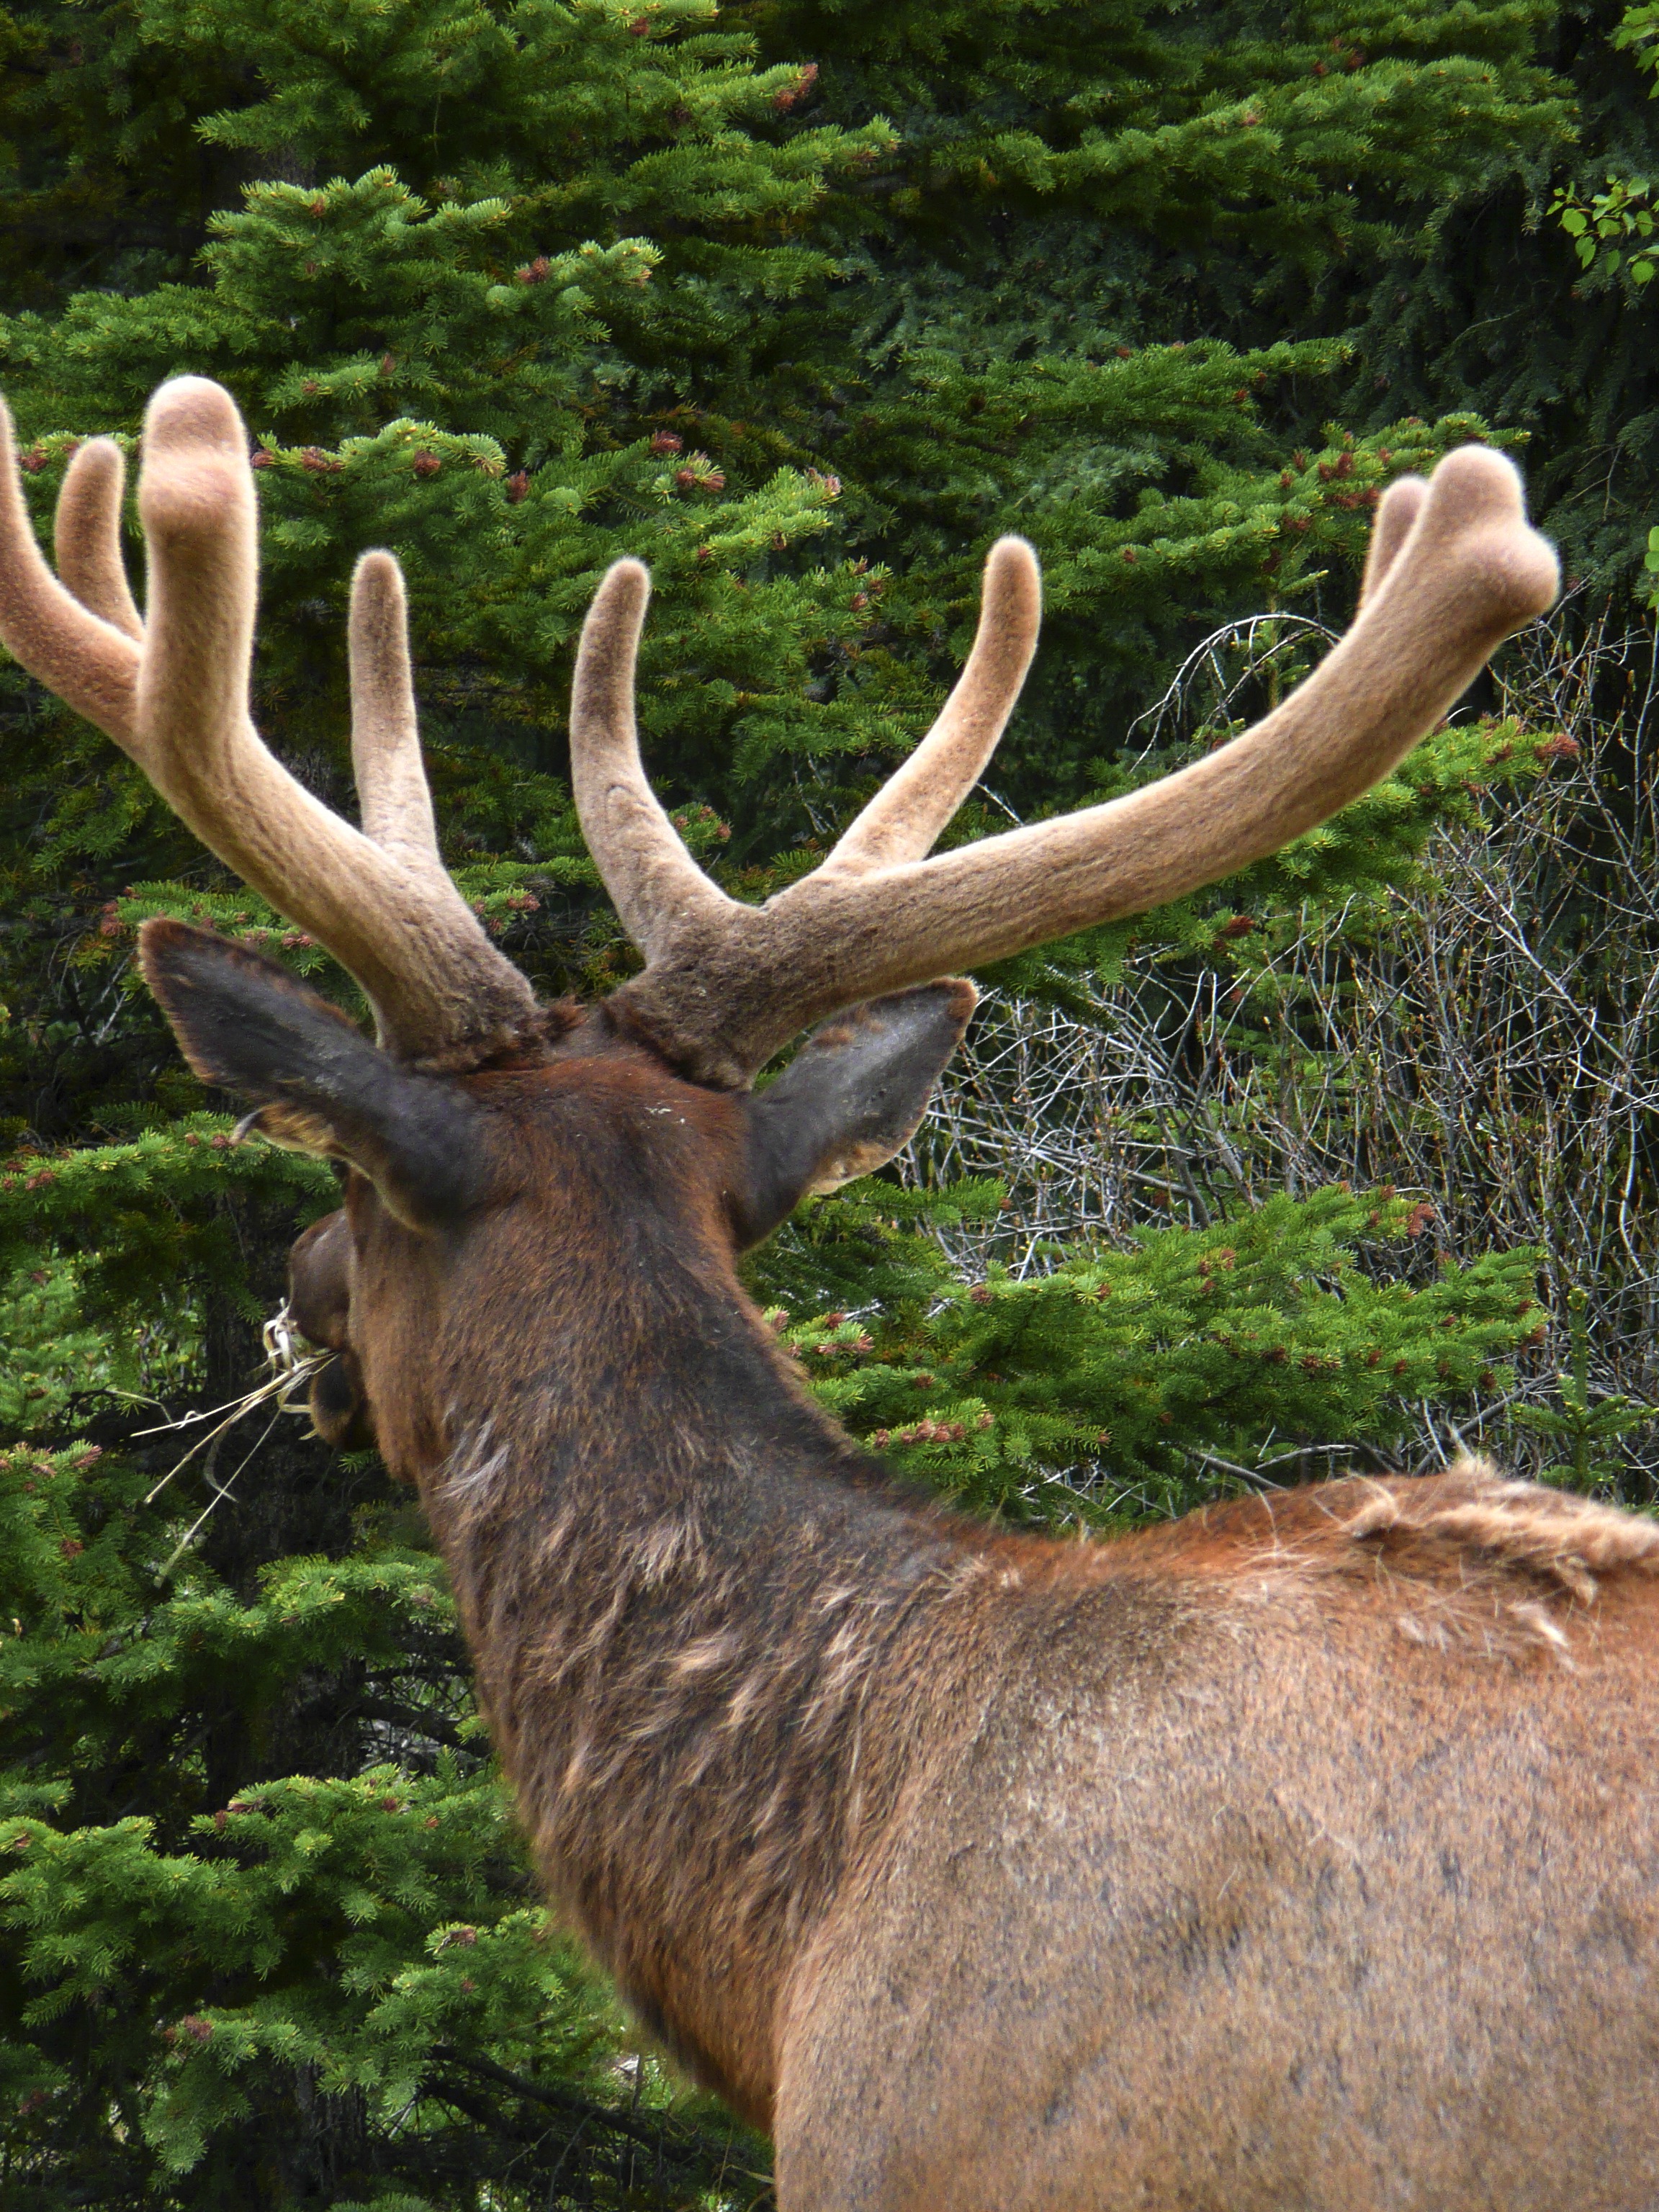
nature, animal, wildlife, deer, horn, mammal, fauna, antler, wild life, canada, elk, british columbia, white tailed deer, trophy hunting, antlered